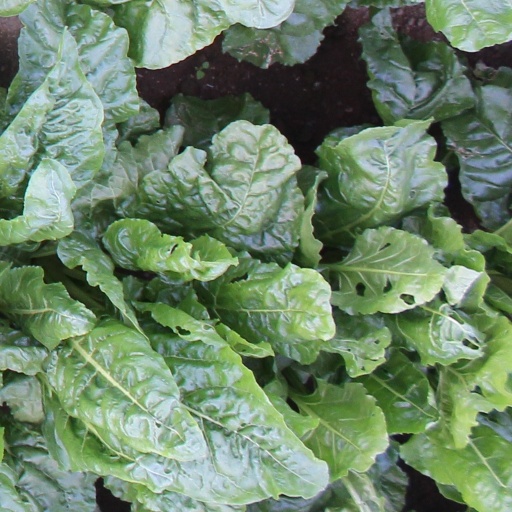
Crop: sugar beet